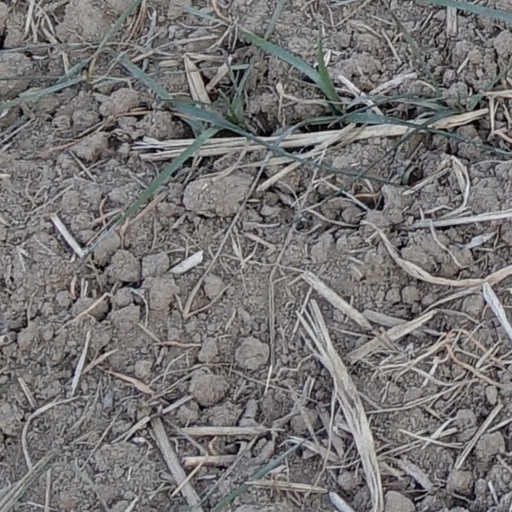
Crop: wheat